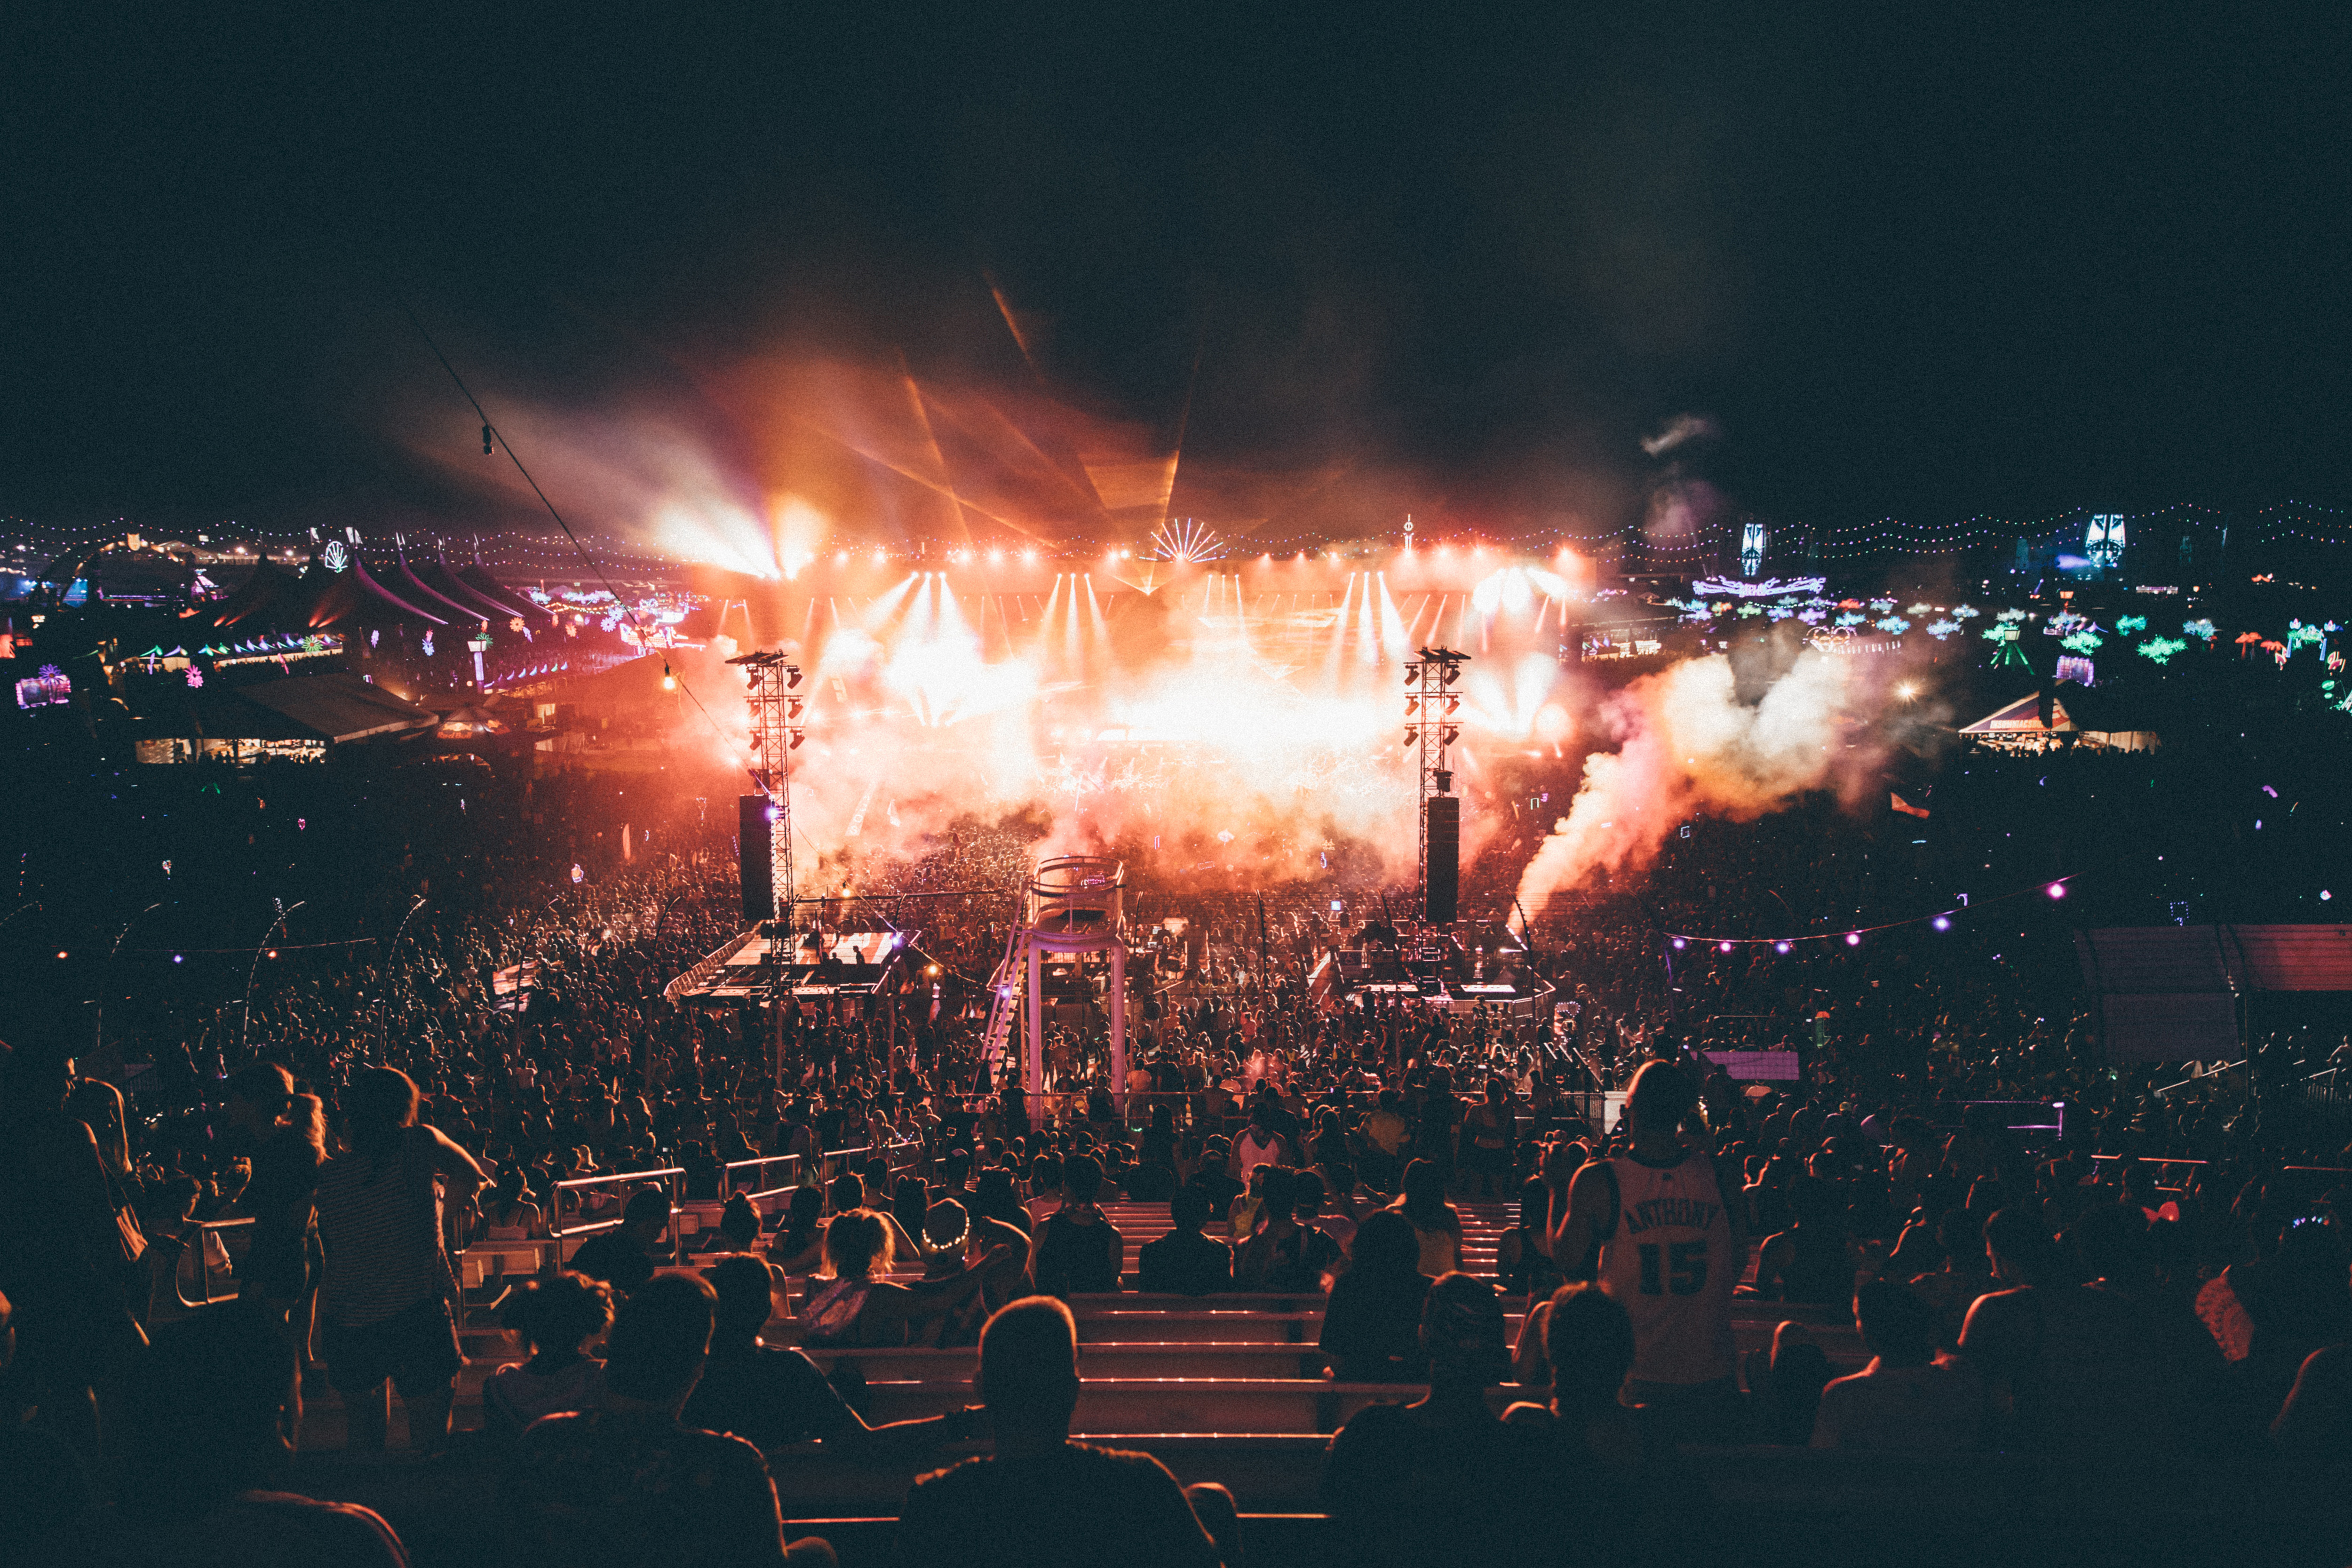
sky, crowd, event, night, performance, stage, atmosphere, cloud, sport venue, concert, city, rock concert, performing arts, world, festival